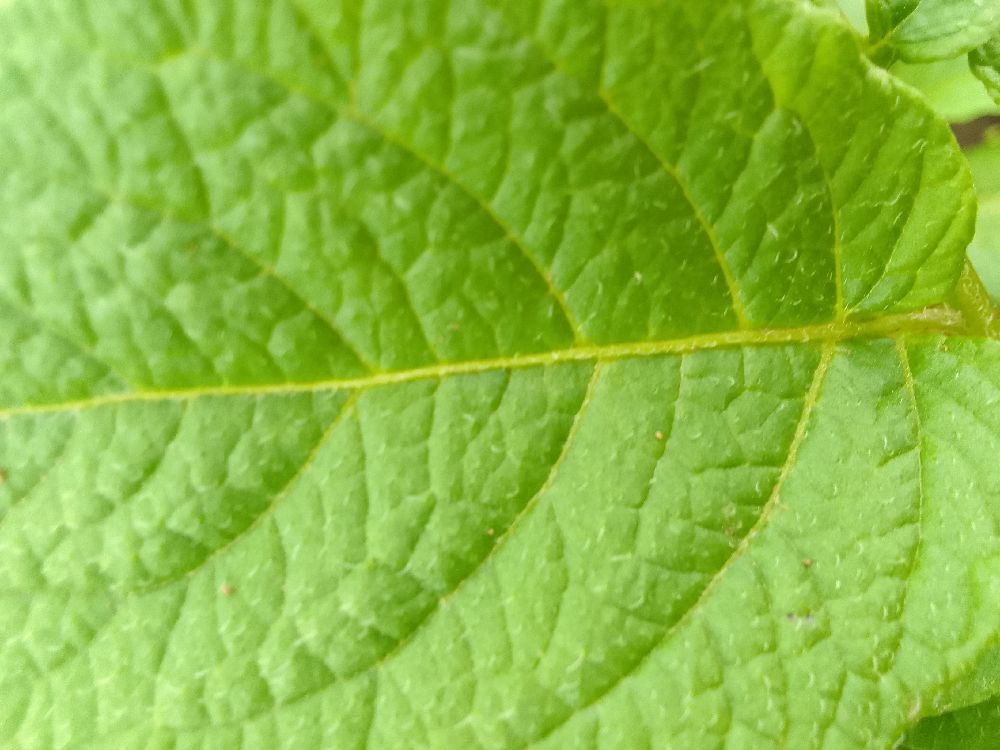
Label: Healthy